Akashi Kaikyo Bridge

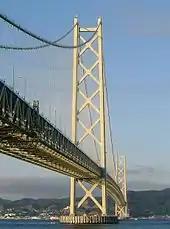
Main supporting towers

The original plan called for a mixed railway-road bridge, but when construction on the bridge began in April 1988, it was restricted to road only, with six lanes. Actual construction did not begin until May 1988 and involved more than 100 contractors. The Great Hanshin Earthquake in January 1995 did not do substantial damage to the bridge due to anti-seismic building methods. Construction was finished on time in September 1996. The bridge was opened for traffic on April 5, 1998, in a ceremony officiated by the then-Crown Prince Naruhito and his spouse Crown Princess Masako of Japan along with Construction Minister Tsutomu Kawara. The bridge was the last Japanese megaprojects of the 20th century.